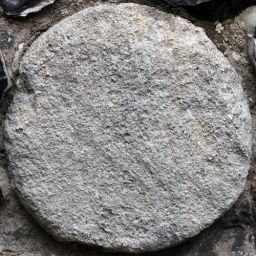
reclaimed stone in wall